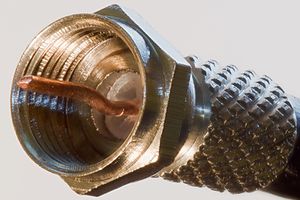
F-stik
F-hanstik (gevind).
Et F-stik er et koaksial RF-stik som almindeligvis anvendes til fjernsyn; fx til DTT, kabel-tv og satellit-tv, med 75 ohm koaksialkabel.